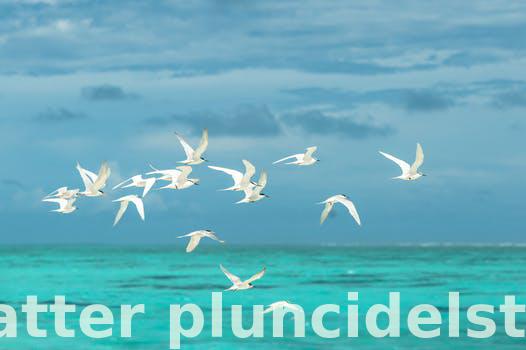
Label: Watermark